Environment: real
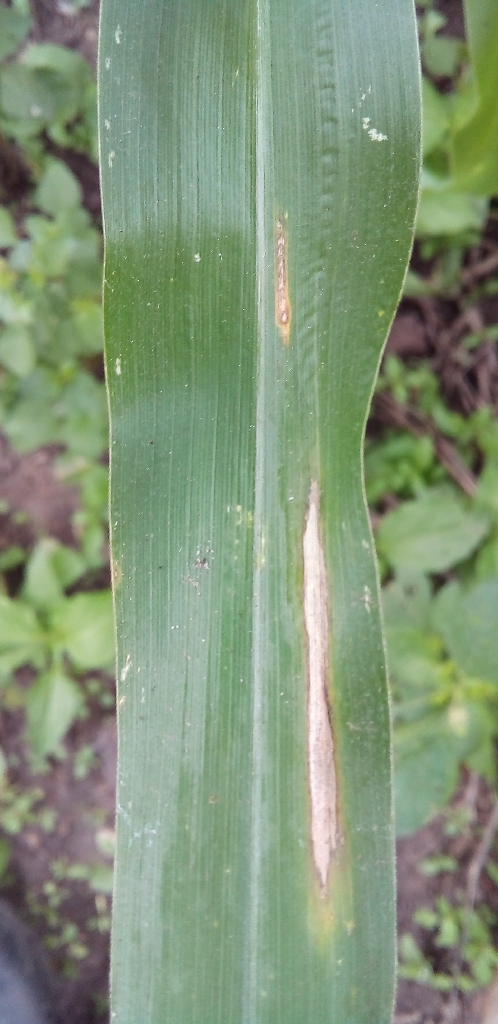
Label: northern_corn_leaf_blight